Command & Conquer: Generals

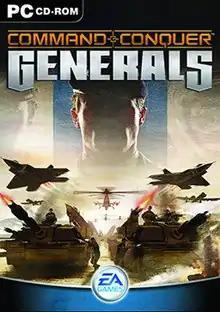
"Command & Conquer Generals" cover art

Command & Conquer: Generals is a real-time strategy video game and the seventh installment in the "Command & Conquer" series. It was released for Microsoft Windows and Mac OS X in 2003 and 2004. The Windows version of "Generals" was developed by EA Pacific and published by EA Games, the Mac OS X version was developed by i5works and published by Aspyr Media. The Mac OS X version was released by Aspyr on April 12, 2004. In the game, the player can choose from three different factions: the United States, China and the Global Liberation Army (GLA).